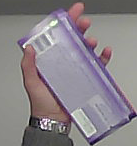
Product: milka_chocolate